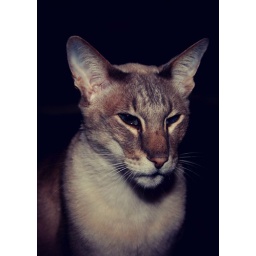
i`m a cat not a Lion but the lion in me....